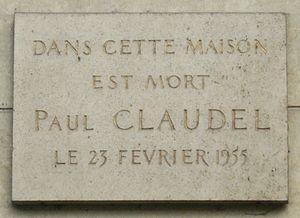
Plaque commémorative, 11 boulevard Lannes, Paris 16e. «
Paul Claudel, né le 6 août 1868 à Villeneuve-sur-Fère, et mort le 23 février 1955 à Paris, est un dramaturge, poète, essayiste et diplomate français, membre de l'Académie française. Il est le frère de la sculptrice Camille Claudel.
Le boulevard Lannes est un boulevard du 16ᵉ arrondissement de Paris. C’est une partie des « boulevards des Maréchaux ».